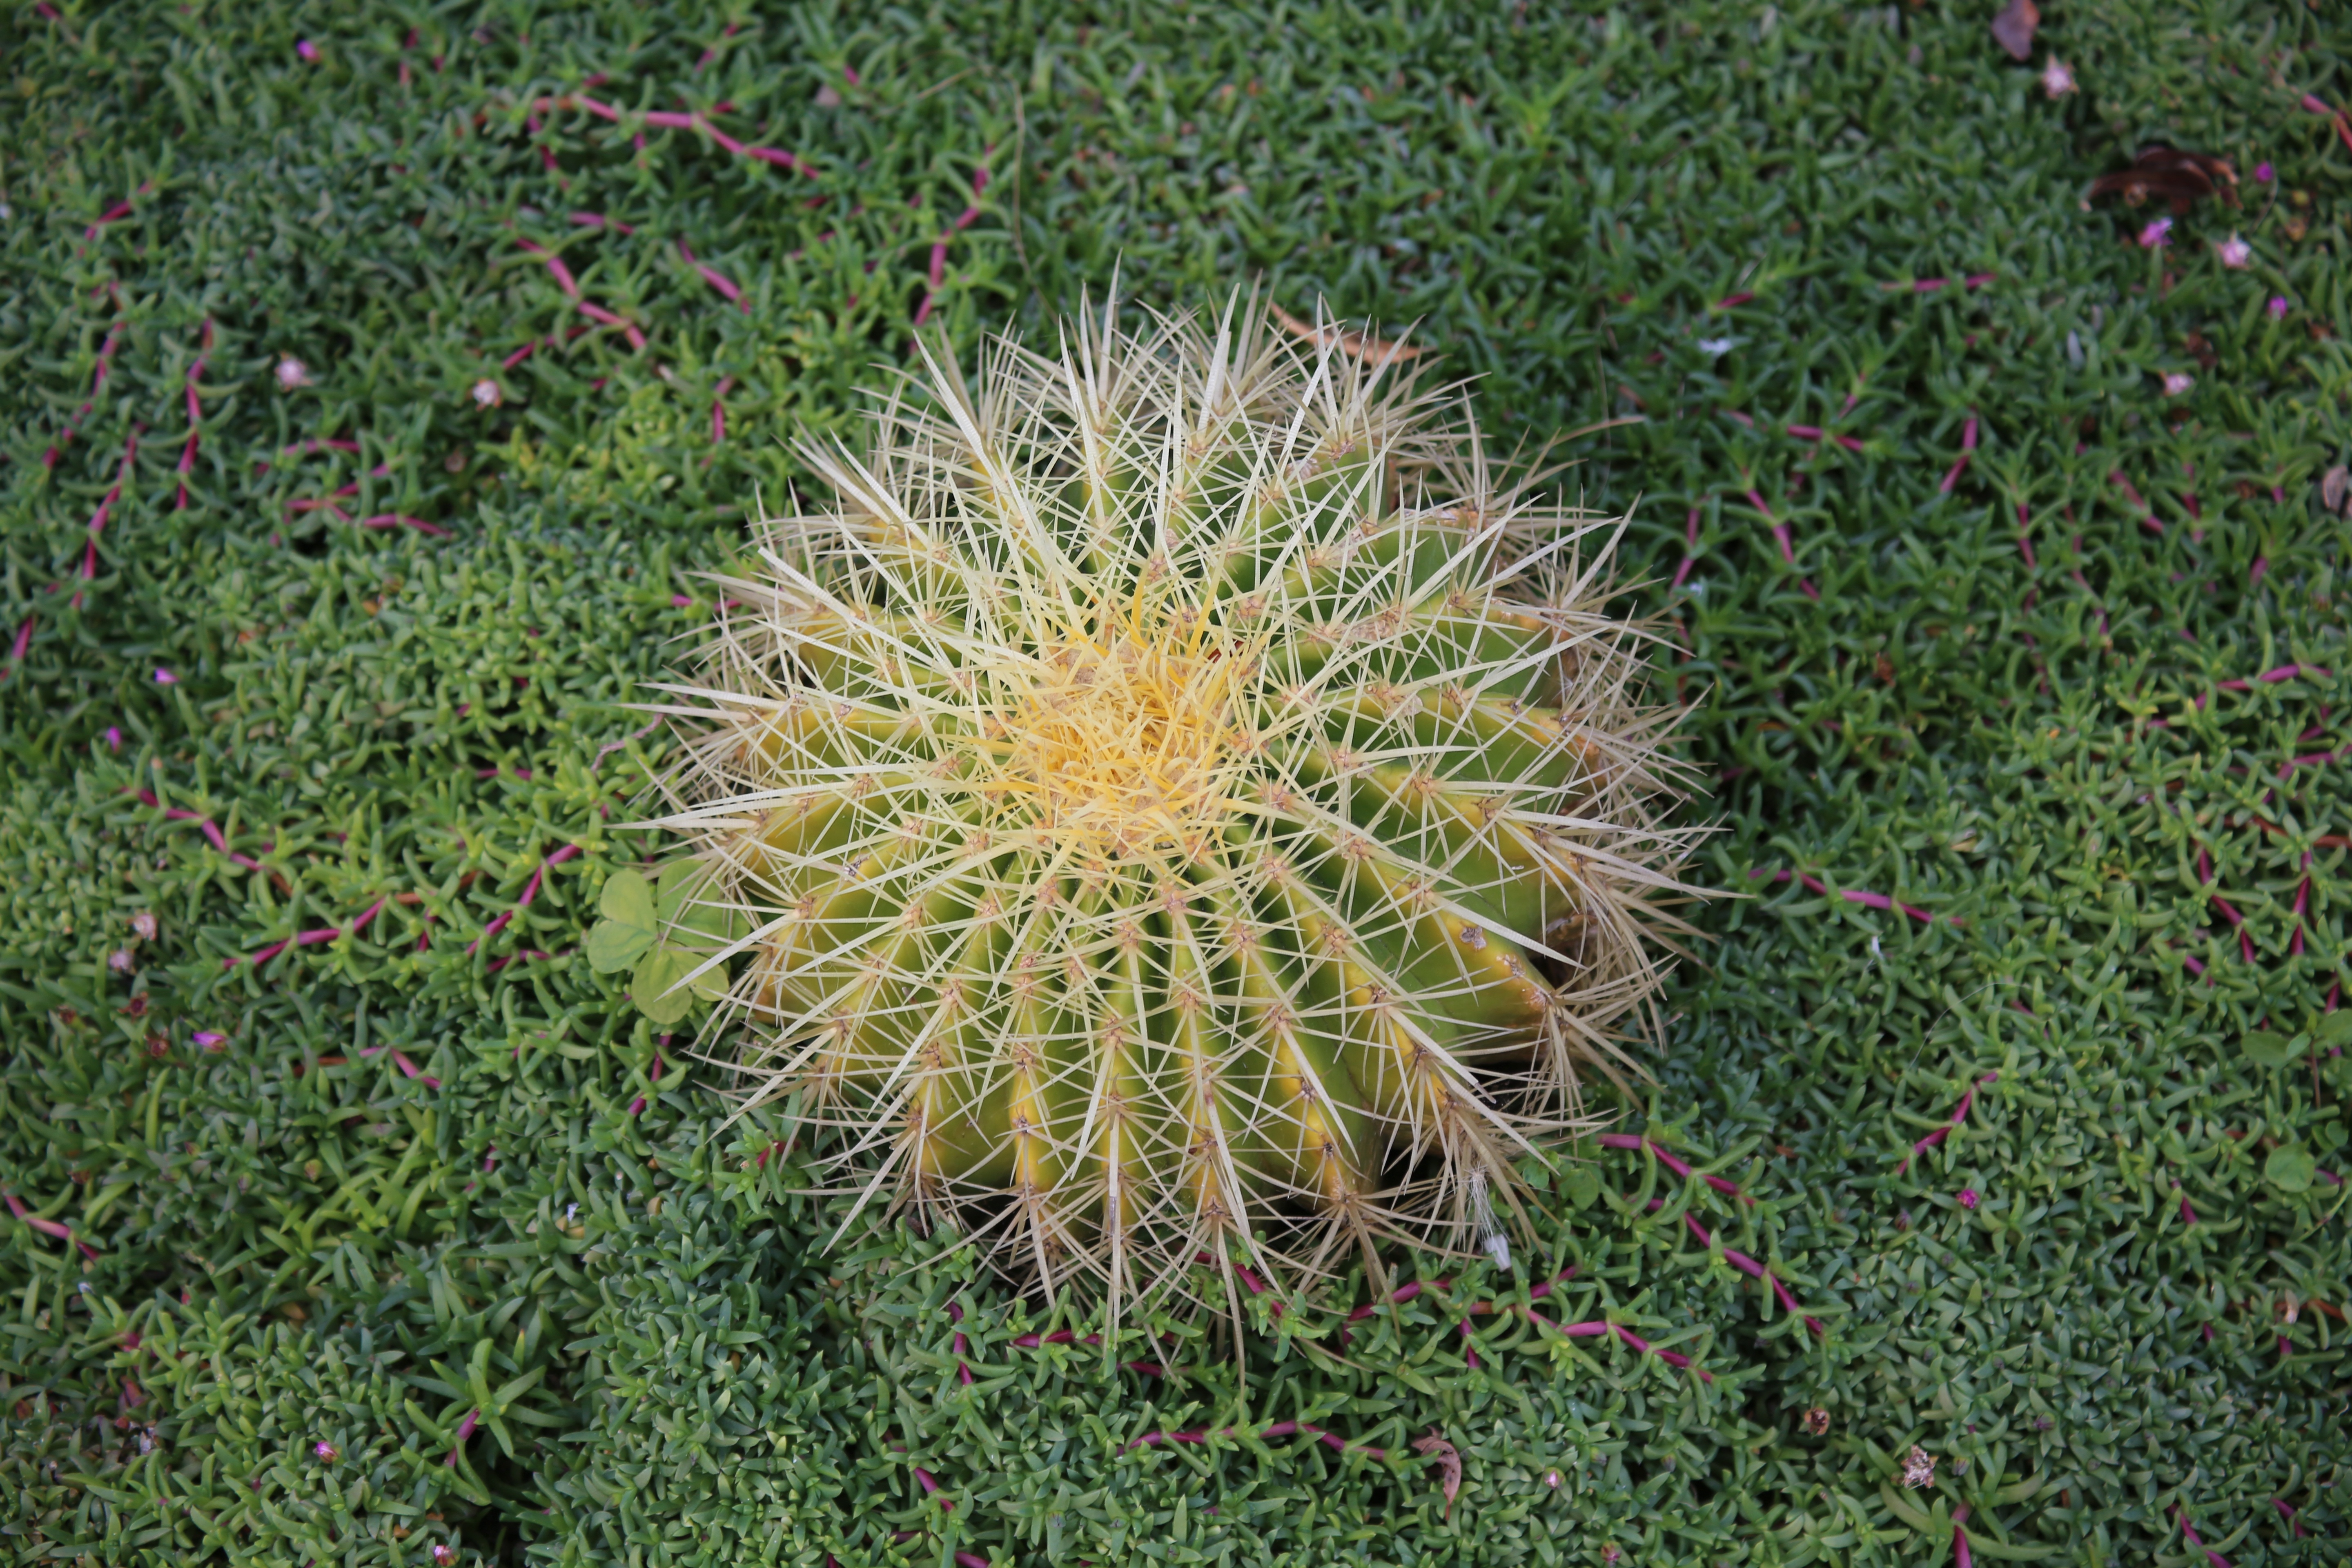
grass, cactus, plant, lawn, flower, vegetable, botany, yellow, garden, flora, thorns, skewer, thorny, flowering plant, daisy family, desert plant, grass family, land plant, thorns spines and prickles